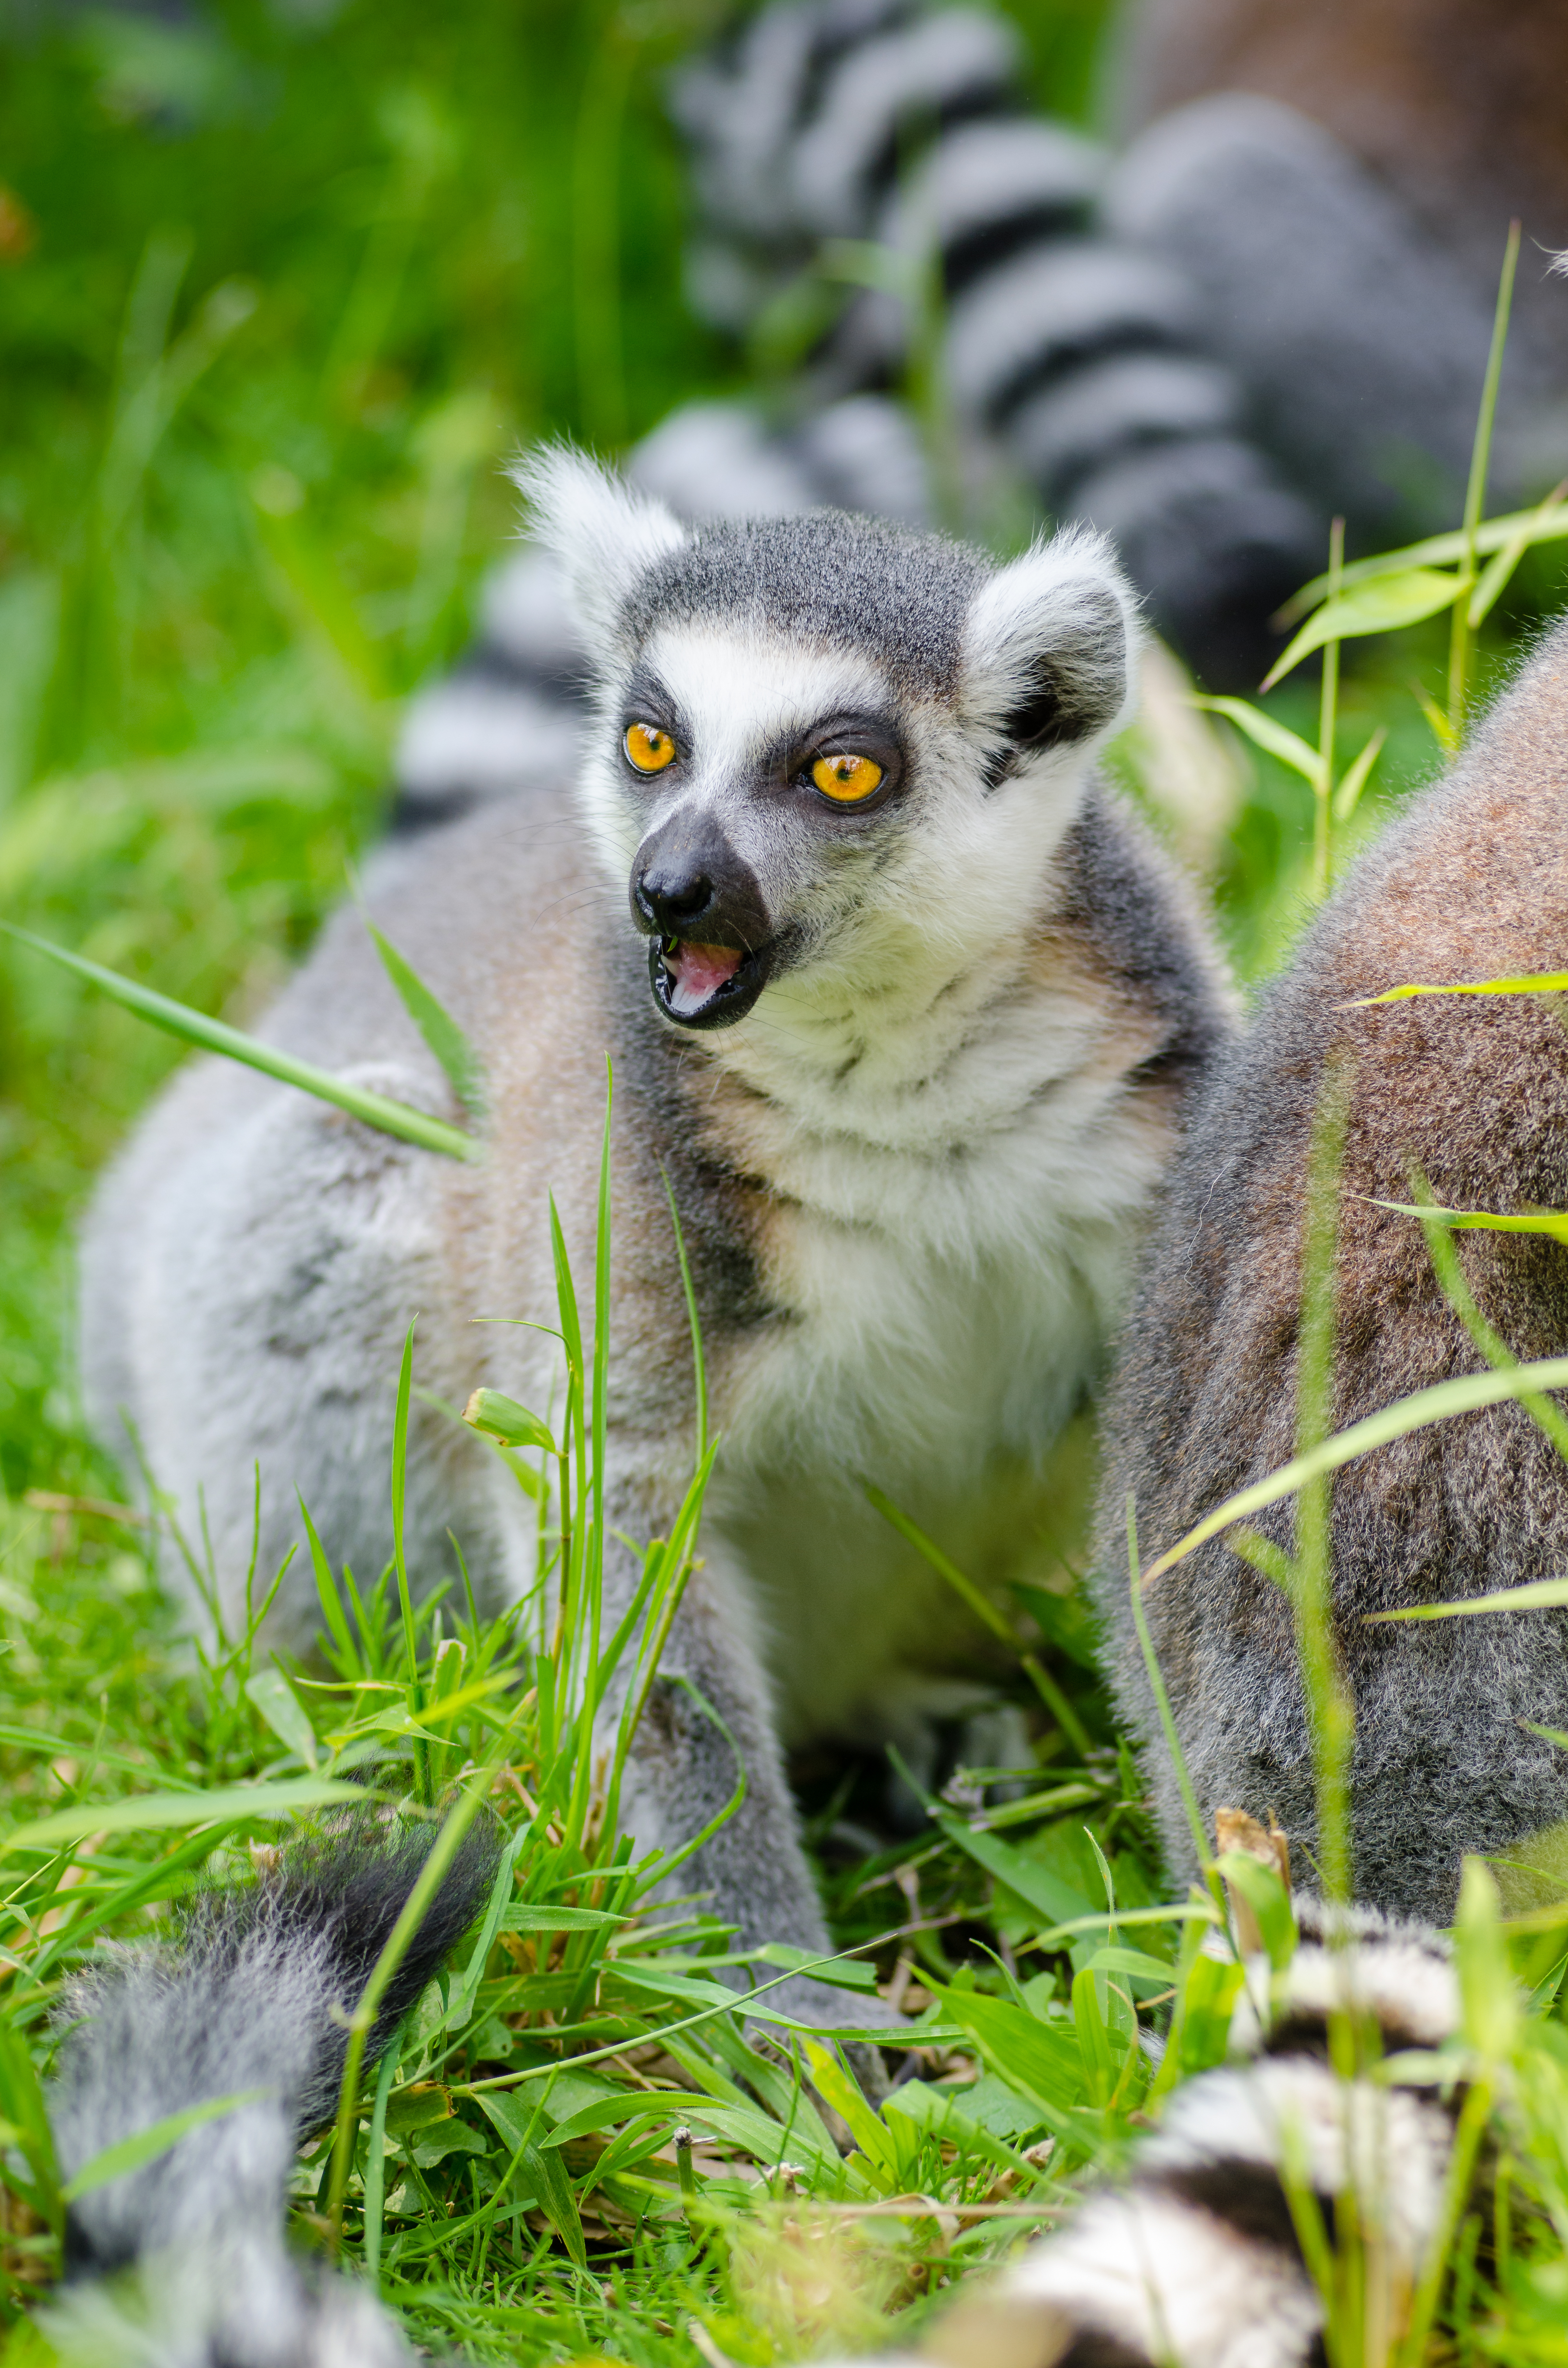
nature, grass, animal, wildlife, zoo, mammal, fauna, primate, madagascar, vertebrate, lemur